List of numbered streets in Manhattan

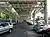
Underneath; unconnected

La Salle Street is a street in West Harlem that runs just two blocks between Amsterdam Avenue and Claremont Avenue. West of Convent Avenue, 125th Street was re-routed onto the old Manhattan Avenue. The original 125th Street west of Convent Avenue was swallowed up to make the superblocks where the low income housing projects now exist. La Salle Street is the only vestige of the original routing.